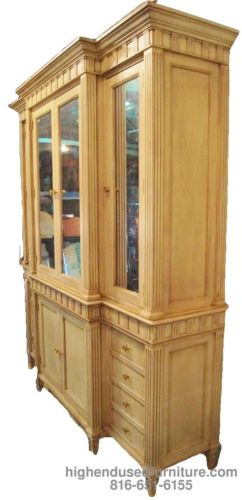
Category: cabinet